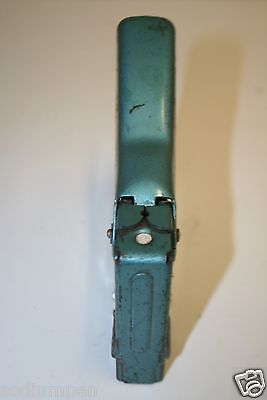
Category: stapler